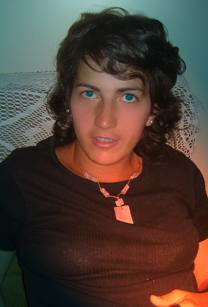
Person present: Yes